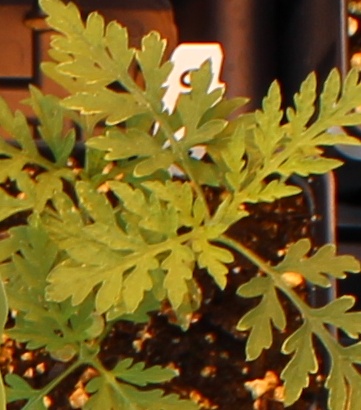
Label: Ragweed